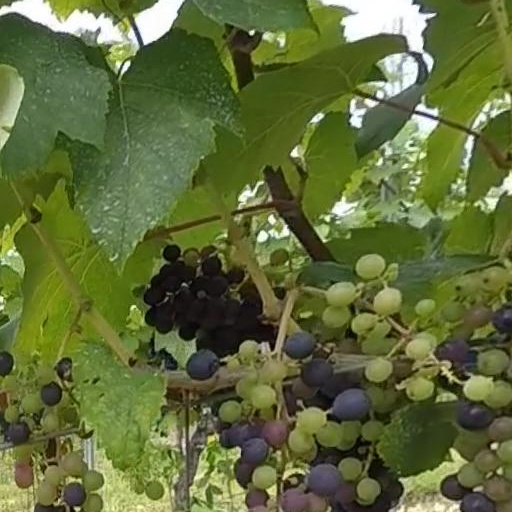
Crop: grape